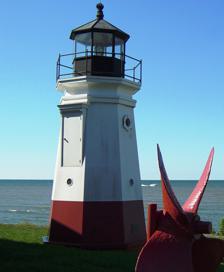
Building: Vermilion Light
Country: United States of America
Year built: 1991
Lighthouse in Ohio, US Lighthouse Vermilion Light The Vermilion Lighthouse on the shore of Lake Erie . Location Vermilion , Ohio Coordinates 41°25′28.8″N 82°21′59.7″W / 41.424667°N 82.366583°W / 41.424667; -82.366583 Tower Constructed 1877 Height Tower — 34 feet (10 m) Shape octagon Markings white w/red on base, black lantern & parapet Light First lit 1992 Focal height 11 m (36 ft) Lens Fifth order Fresnel lens Intensity 200 watt incandescent Characteristic Steady red The Vermilion Lighthouse is a lighthouse on the shores of Lake Erie in Vermilion, Ohio , USA.  It is situated near the mouth of the Vermilion River .  Erected on 23 October 1991 and dedicated on 6 June 1992, the lighthouse is illuminated by a 200 watt incandescent light bulb with a 5th order Fresnel lens .  The lighthouse's United States Coast Guard -mandated light color is steady red. The current lighthouse is a 34-foot (10.4 meters)  replica of the previous Vermilion Lighthouse that had been removed in 1929.  Following a multi-year fundraising campaign headed by local historian Theodore Wakefield, the replica was built by the Great Lakes Historical Society using $55,000 in public contributions.  Designed by architect Robert Lee Tracht of Huron, Ohio , groundbreaking for the lighthouse occurred on 24 July 1991. History The first Vermilion Lighthouse was a wooden structure that was built in 1847 by a $3,000 grant from the Congress of the United States .  In 1859 the lighthouse received a $5000 renovation that rebuilt the structure and added a whale oil lamp and 6th order Fresnel lens.  In 1866 Congress appropriated funds to build a new, permanent lighthouse made from iron .  Cast in Buffalo, New York in three tapering octagonal sections, the iron used for the lighthouse was recycled from smooth-bored Columbian cannons that had been rendered obsolete after the Battle of Fort Sumter in the American Civil War .  As Vermilion native Ernest Wakefield wrote, “The iron, therefore, of the 1877 Vermilion lighthouse echoed and resonated with the terrible trauma of the War Between the States.” The ironworkers used sand molds of three tapering rings, octahedral in shape. Completed in 1877, the new lighthouse was 34 feet (10 m) high and had an oil lantern with a 5th order Fresnel lens.  In 1919 the oil lantern was replaced with an acetylene light.  After it was discovered to be leaning to one side, in 1929 the lighthouse was removed and replaced with an 18 feet (5.5 m) steel tower.  The old iron lighthouse was transported back to Buffalo where it was later renovated and reinstalled as the East Charity Shoal Light on the Saint Lawrence Seaway in 1935. Sources The Inland Seas Maritime Museum The Lighthouse That Wanted to Stay Lit by Dr. Ernest H. Wakefield, published by Honors Press, 1 June 1992, ISBN 0-943465-54-0 Notes